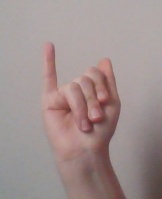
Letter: meem